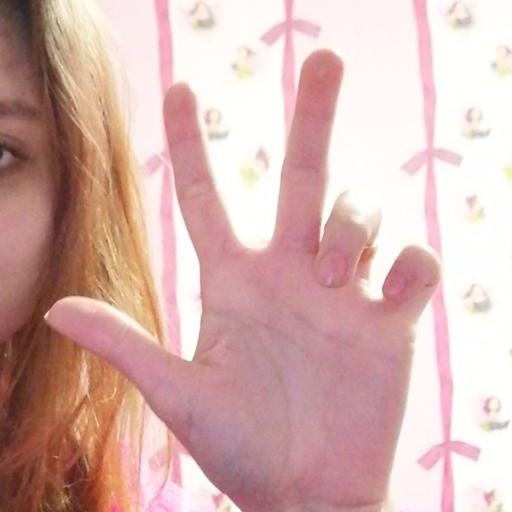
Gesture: three2